Đỗ Hoàng Điềm

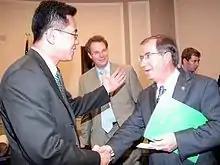
Do Hoang Diem and Congressman Edward Royce after a 2007 Congressional Human Rights Caucus hearing.

As chairman of Việt Tân, Do Hoang Diem meets with policymakers and non-governmental organizations in Canberra, Paris, Washington, D.C and other capitals.